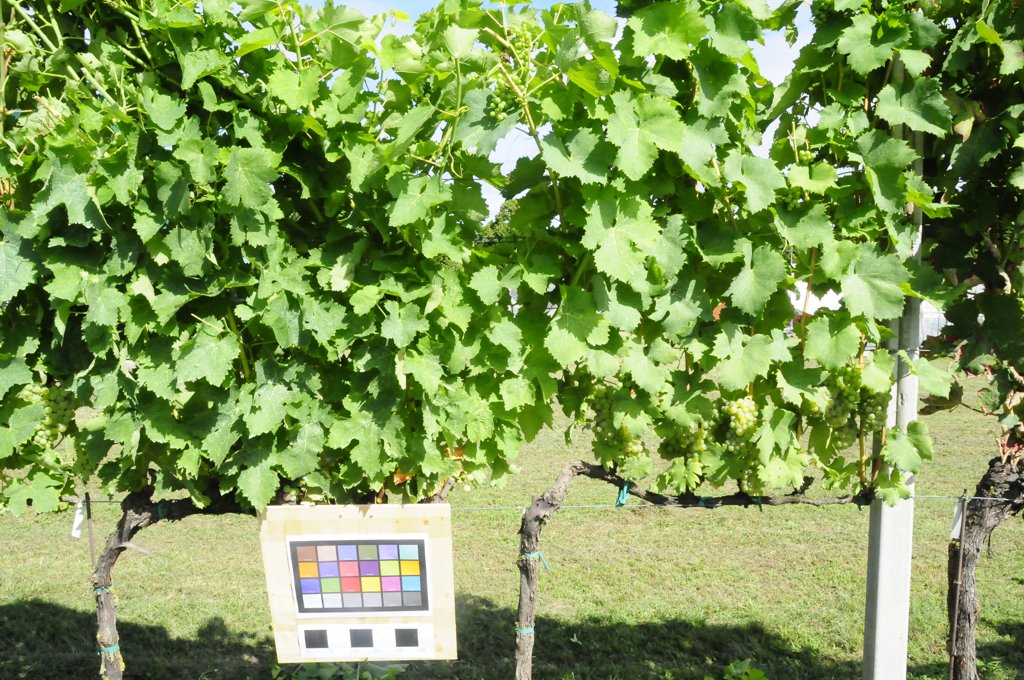
Berries visible: 252
Grape clusters: 7